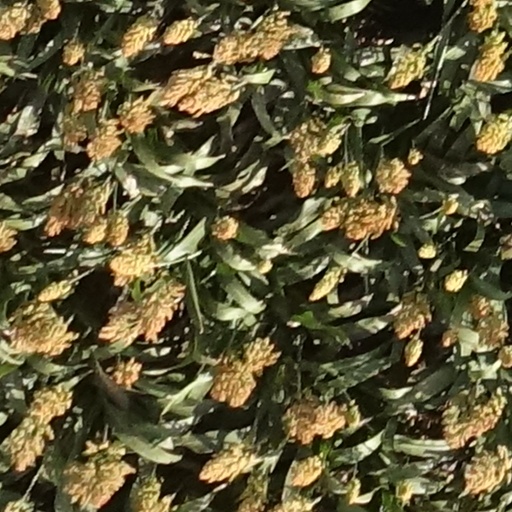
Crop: sorghum